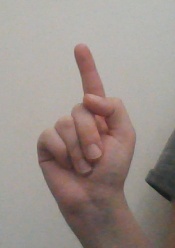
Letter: bb